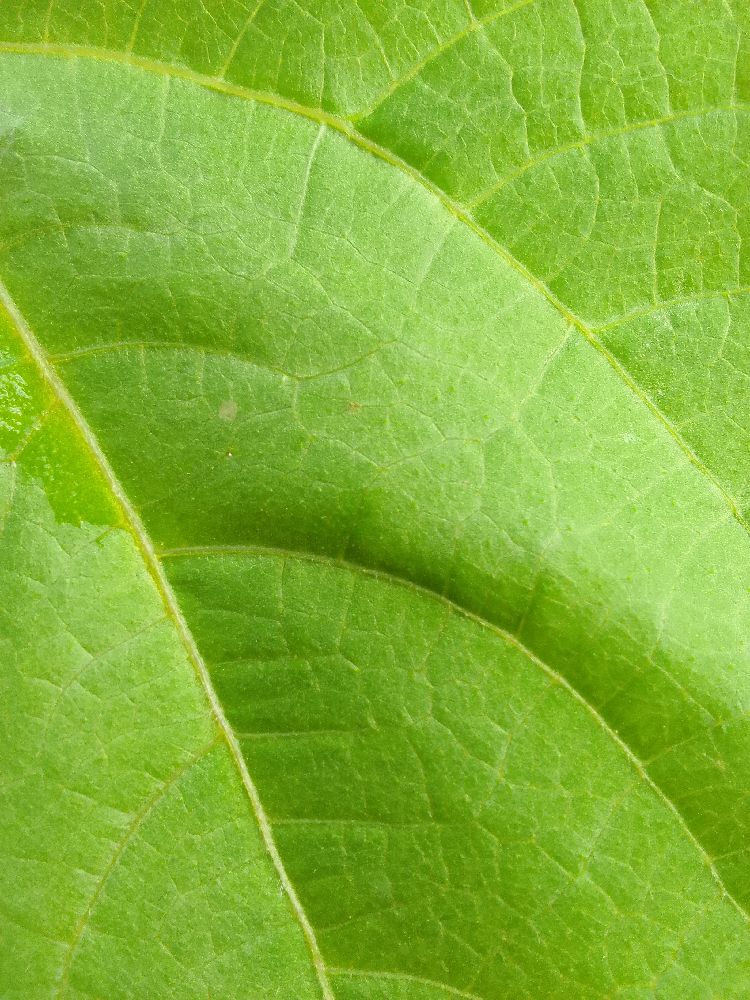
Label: healthy